Falköpings FK

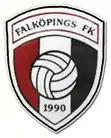

Falköpings FK is a Swedish football club located in Falköping in Västra Götaland County.